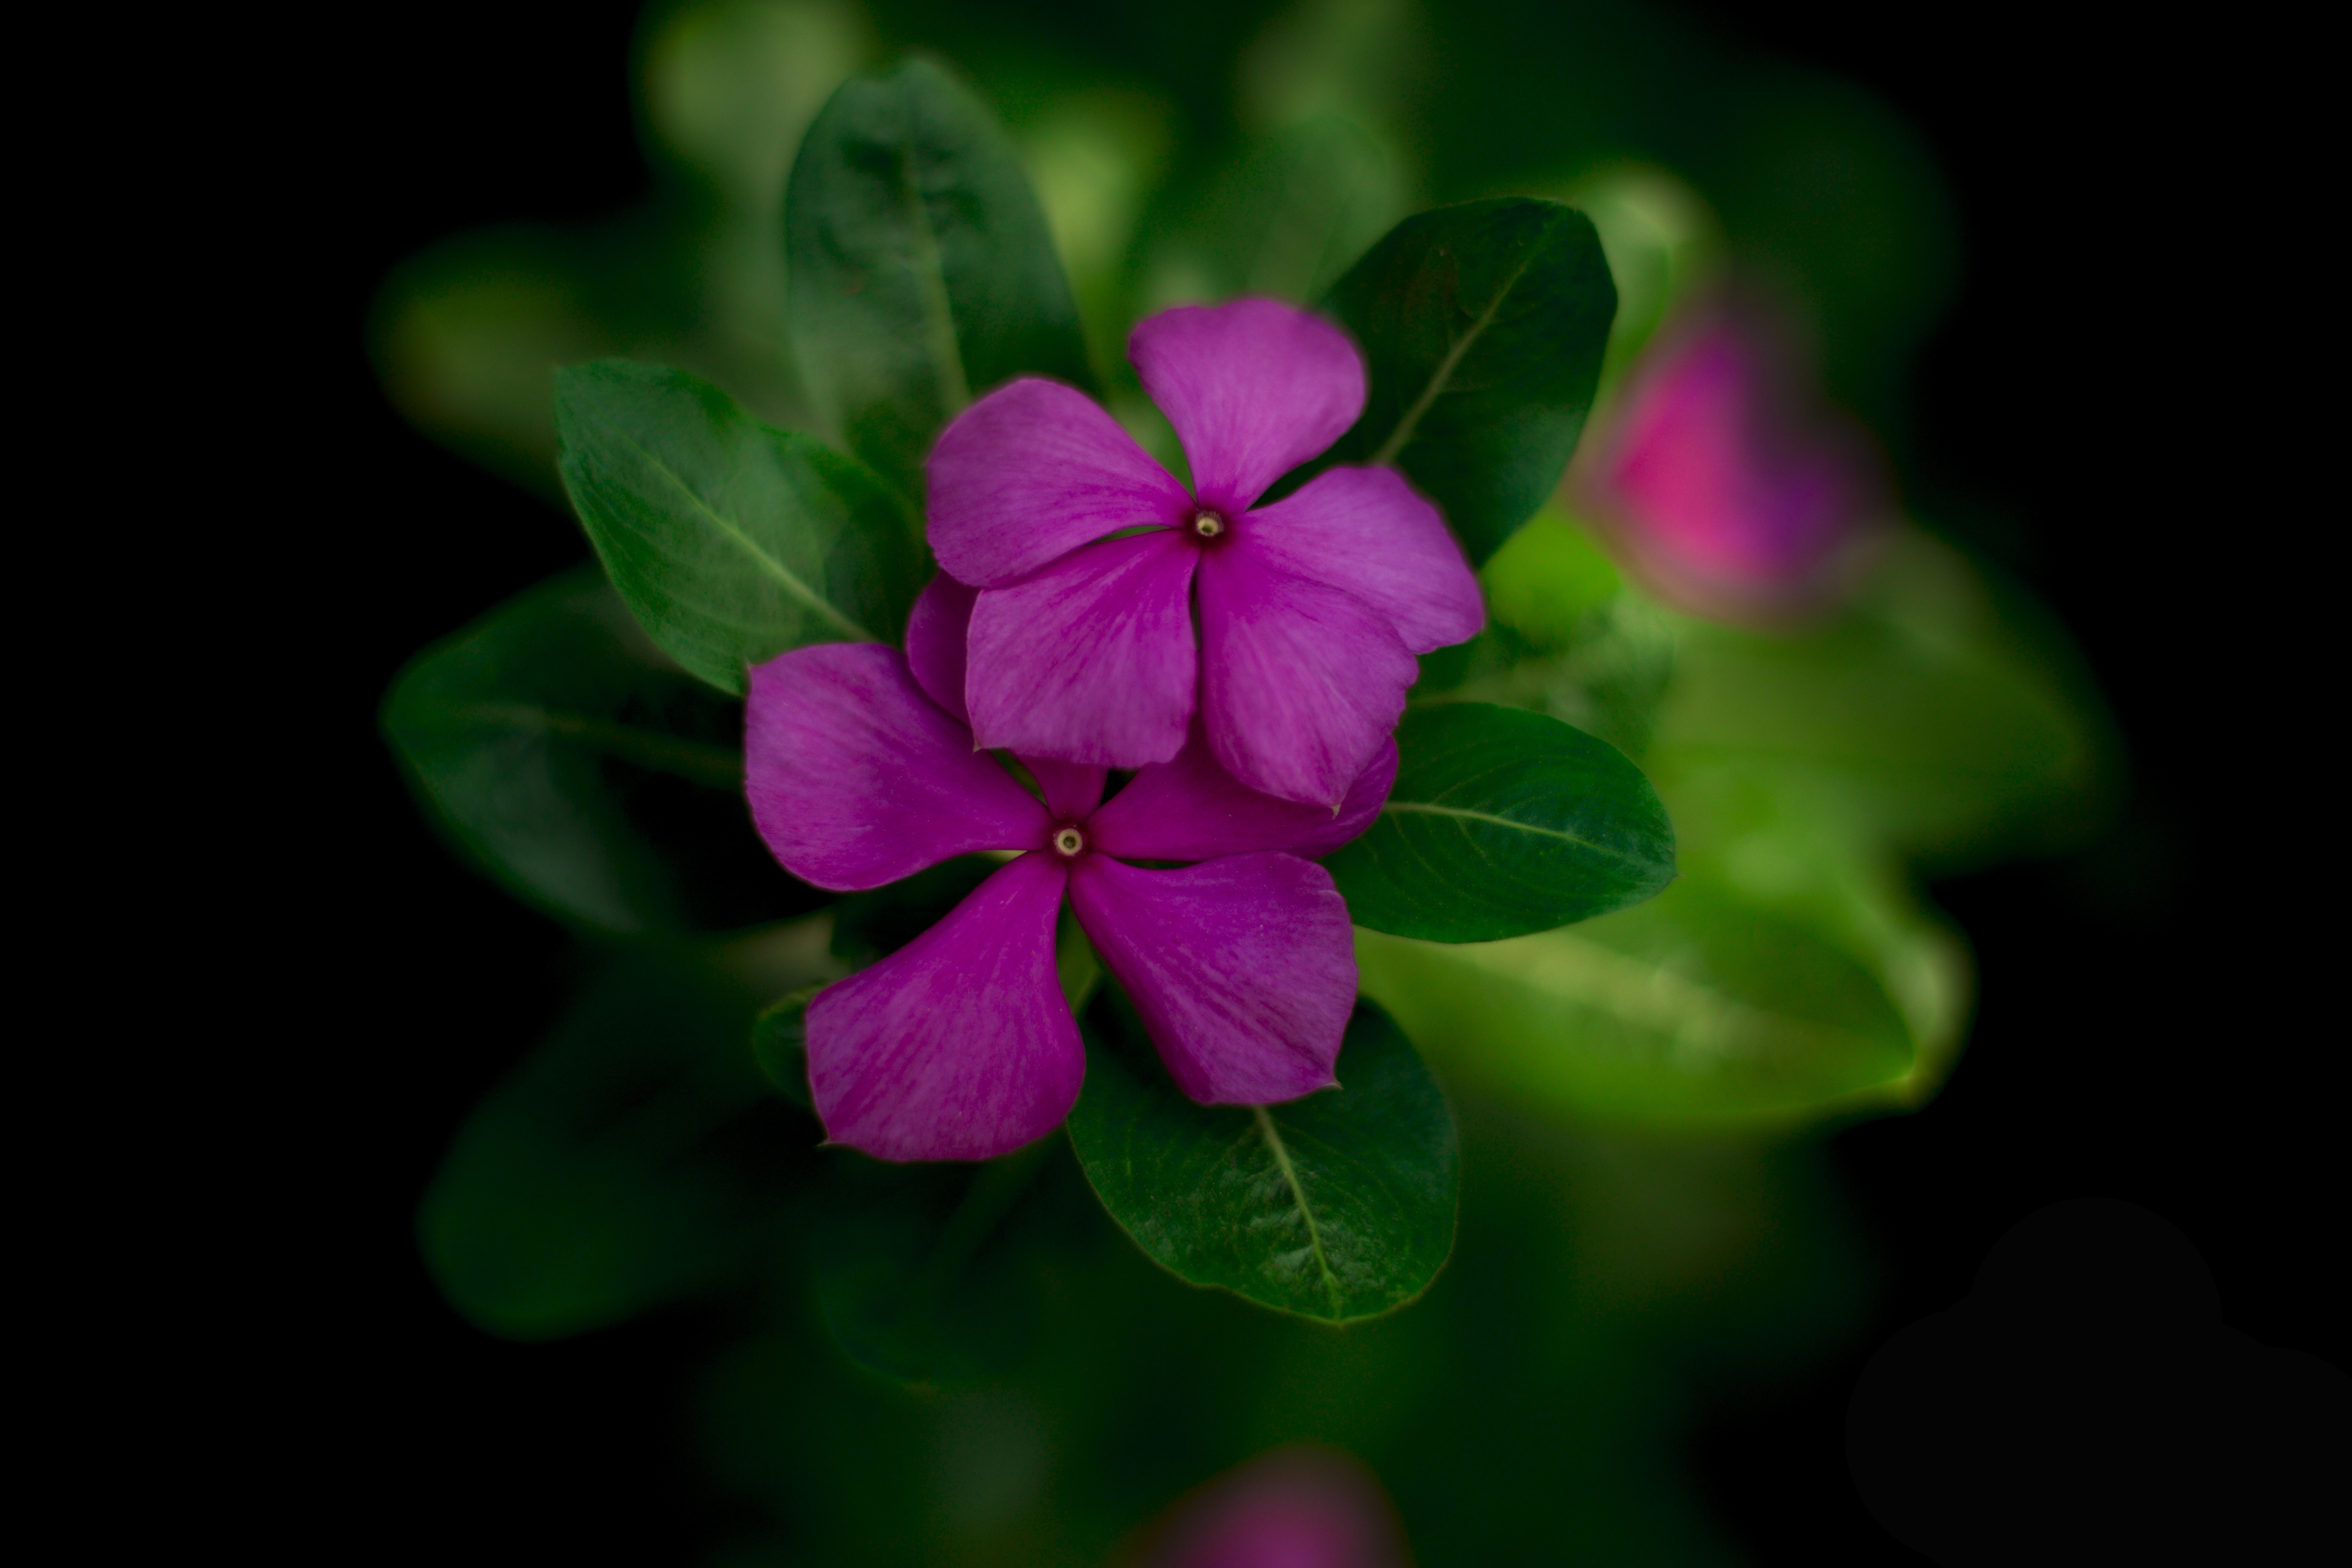
nature, blossom, plant, leaf, flower, petal, green, natural, botany, flora, wildflower, close up, best, tiny, new, india, eastern, attractive, viola, mumbai, macro photography, ever green, flowering plant, annual plant, plant stem, land plant, violet family